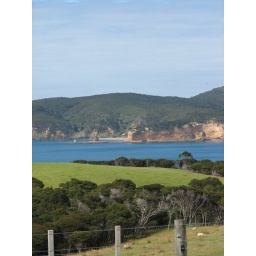
The water was really blue over by Kawau Island, very nice!